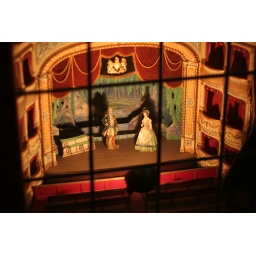
A little shop in Covent Garden that sells paper dolls and model theater sets.